The Perfect Clue

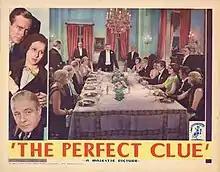

The Perfect Clue is a 1935 American comedy crime film produced by Larry Darmour for Majestic Pictures, directed by Robert G. Vignola and starring David Manners, Richard 'Skeets' Gallagher and Betty Blythe. The screenplay was written by Albert DeMond based on the story "Lawless Honeymoon" by Lolita Ann Westman. The film was released on March 13, 1935.